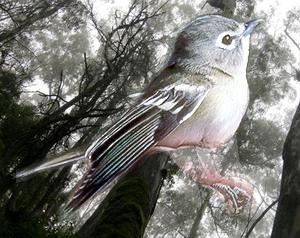
Bird species: Blue_headed_Vireo
Bird type: landbird
Background: land